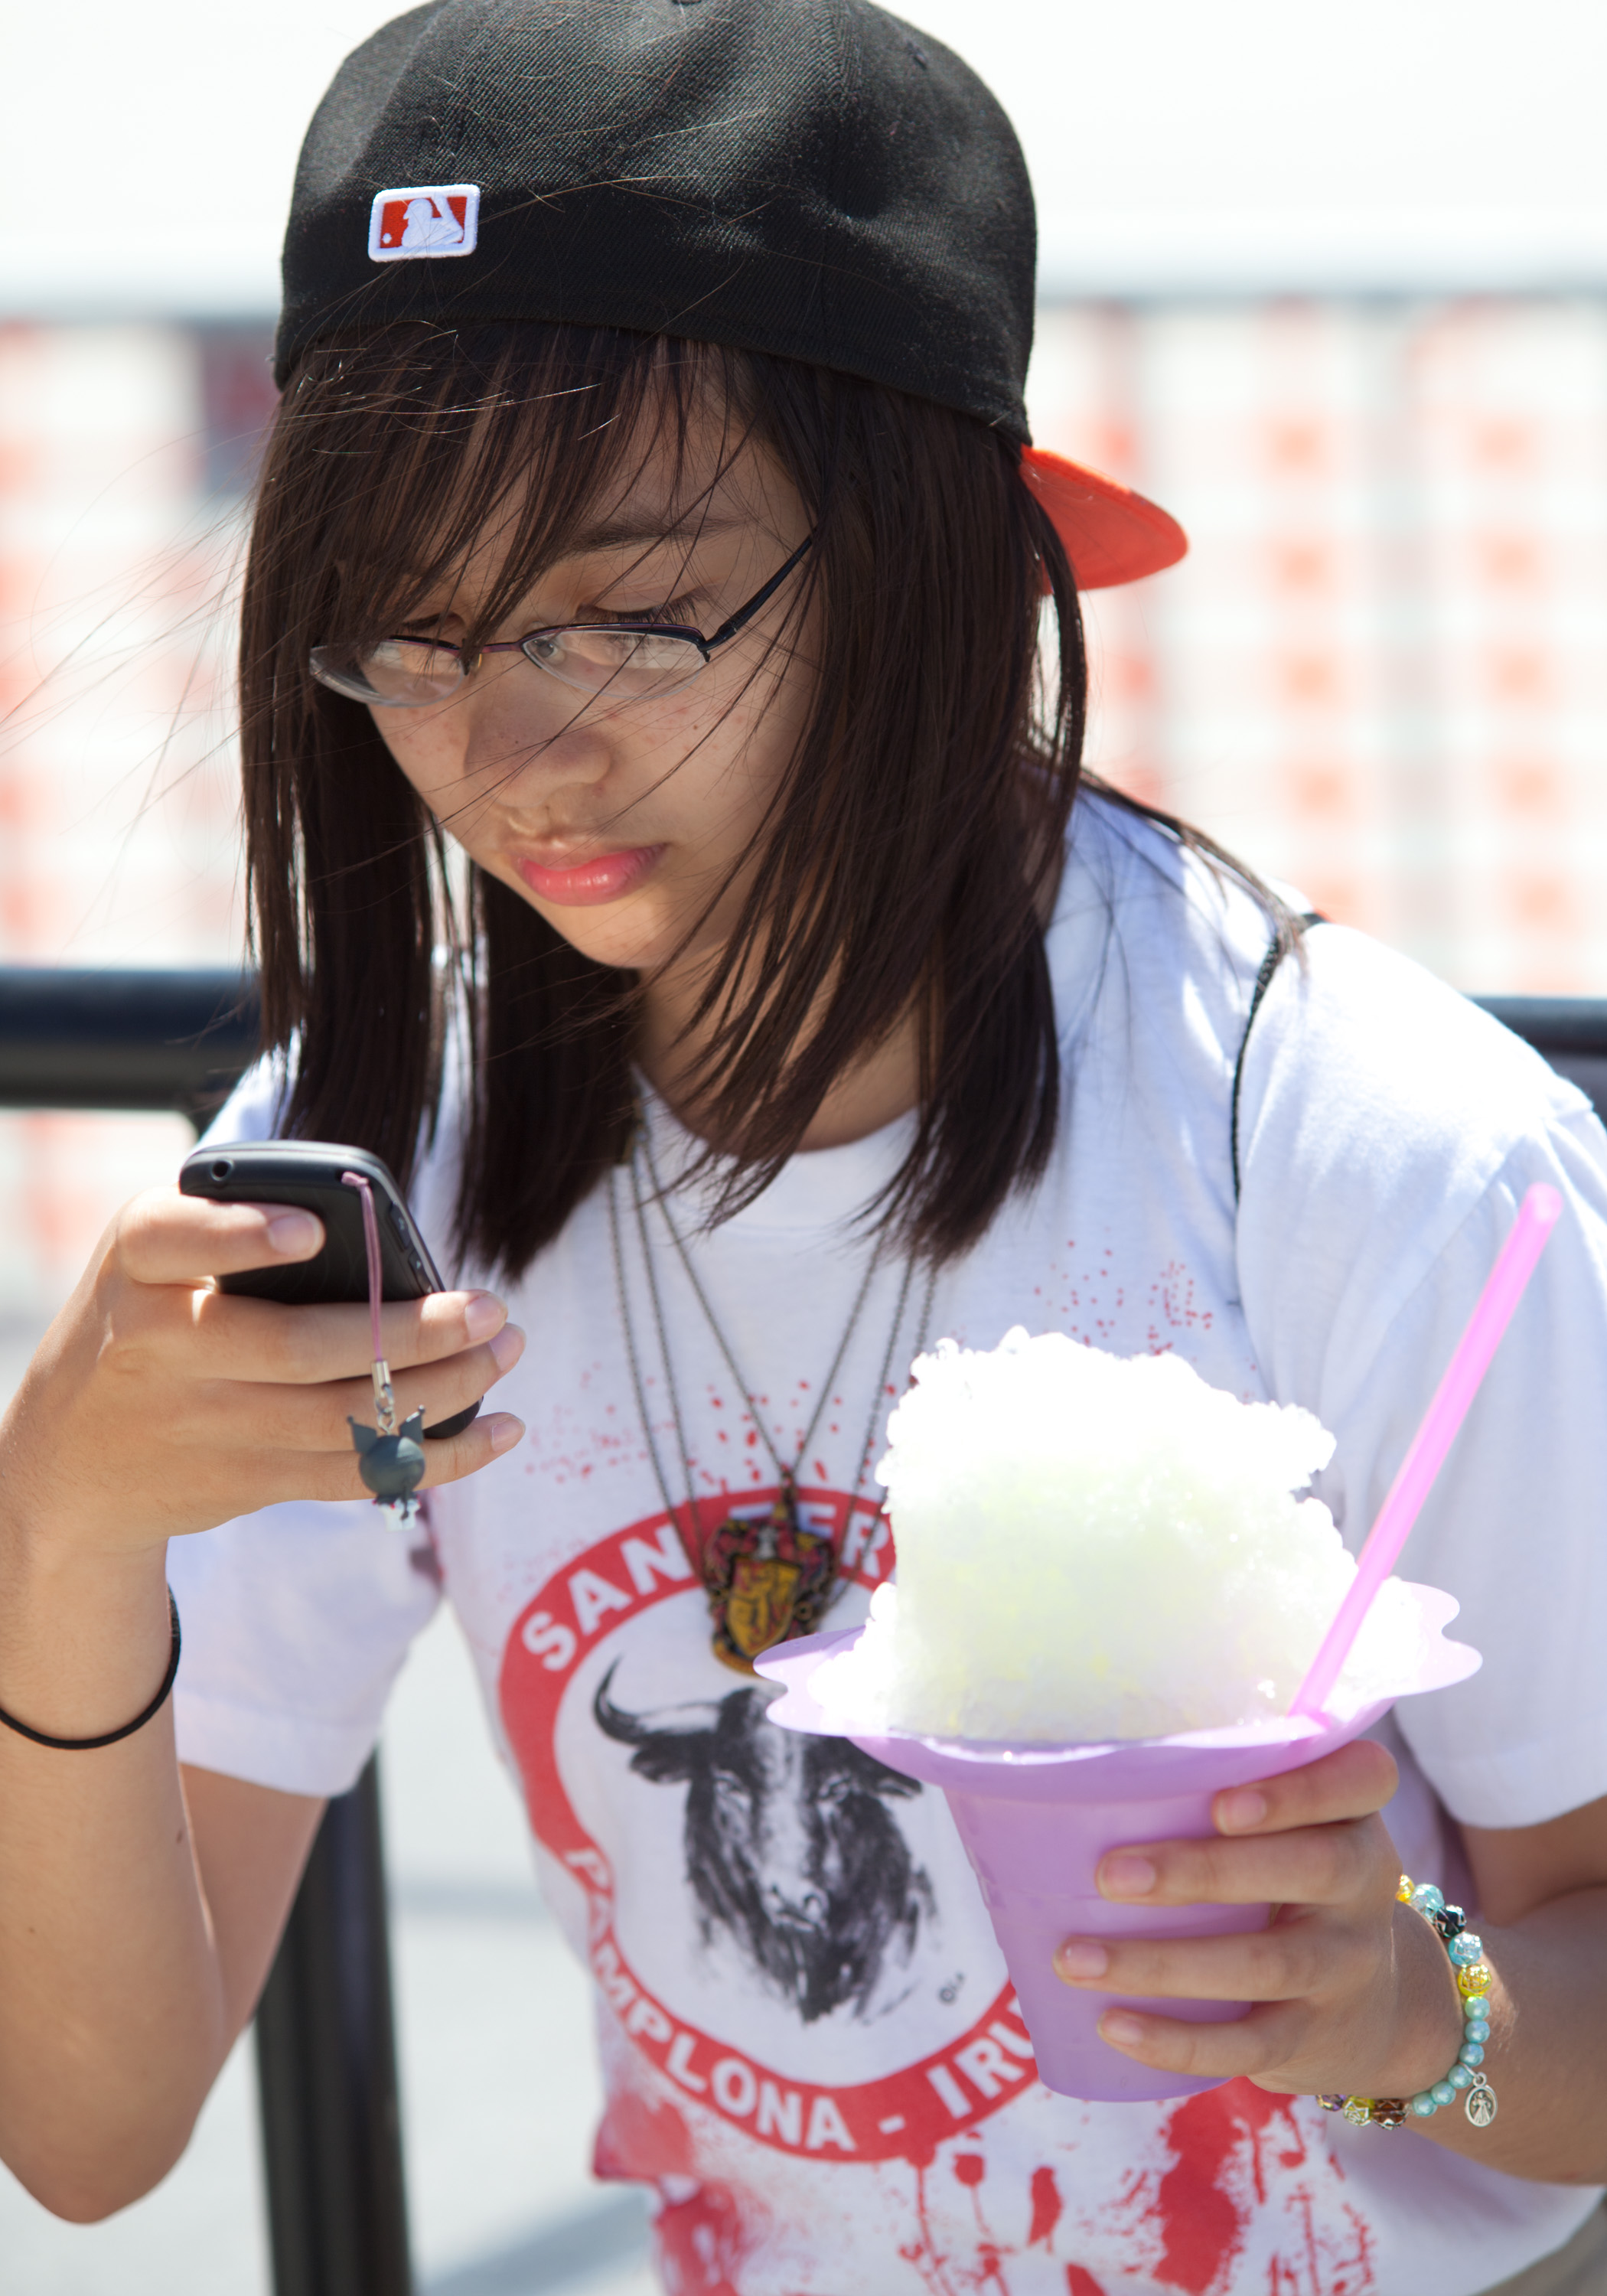
aviation, clothing, california, hairstyle, glasses, costume, airshow, solano, travisafb, bayarea, thunderbirds, airexpo, sense